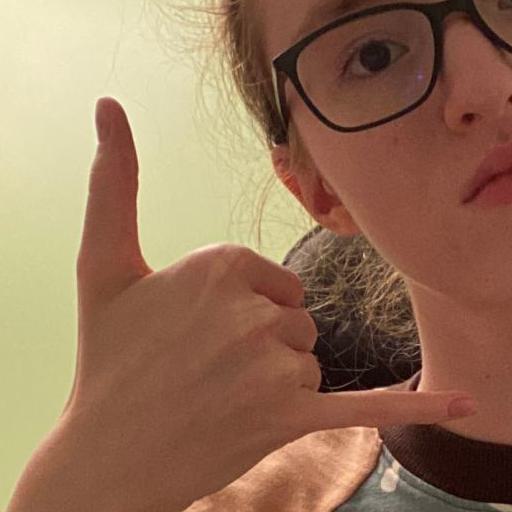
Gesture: call